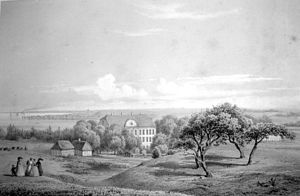
Lundbæk
Lundbæk omkring 1860
Lundbæk er en gammel hovedgård, som nævnes første gang i 1450. Gården ligger i Bislev Sogn, Hornum Herred, Aalborg Kommune. Hovedbygningen er opført i 1804. Lundbæk er nu en Landbrugsskole
Lundbæk er en gammel hovedgård, som nævnes første gang i 1450. Gården ligger i Bislev Sogn, Hornum Herred, Aalborg Kommune. Hovedbygningen er opført i 1804. Lundbæk har siden 1948 været landbrugsskole.